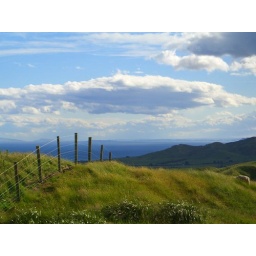
This is a cool picture Molly took of a fence in a sheep paddock.